2005–06 Huddersfield Town A.F.C. season

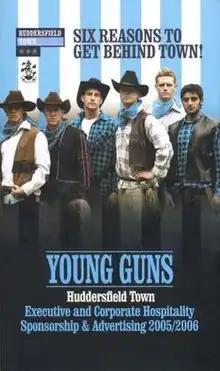
Controversial 'Young Guns' campaign

Before the start of the season 2005–06, the club launched the controversial 'Young Guns' campaign. The players, manager Peter Jackson, assistant manager Terry Yorath, and coach Martyn Booty posed for the 2006 calendar in cowboy outfits. Six of the younger players featured on the cover of the corporate hospitality brochure. Basing the cover around the 'Young Guns' theme was widely considered to be a mistake and caused the booklet to be adversely linked with the Brokeback Mountain film.